Andrew, Iowa

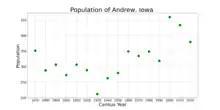
The population of Andrew, Iowa from US census data

As of the census of 2020, there were 380 people, 144 households, and 95 families residing in the city. The population density was 1,532.5 inhabitants per square mile (591.7/km). There were 166 housing units at an average density of 669.4 per square mile (258.5/km). The racial makeup of the city was 92.1% White, 5.3% Black or African American, 0.0% Native American, 0.0% Asian, 0.0% Pacific Islander, 0.8% from other races and 1.8% from two or more races. Hispanic or Latino persons of any race comprised 0.8% of the population.